Arthur Dreifuss

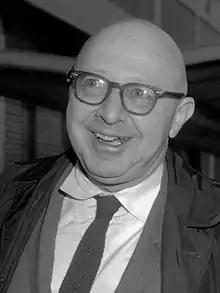
Arrival of Dreifuss at Schiphol on May 10, 1965.

Arthur Dreifuss (sometimes credited as Dreyfuss; March 25, 1908 – December 31, 1993) was a German-born American film director, and occasional producer, screenwriter and choreographer.